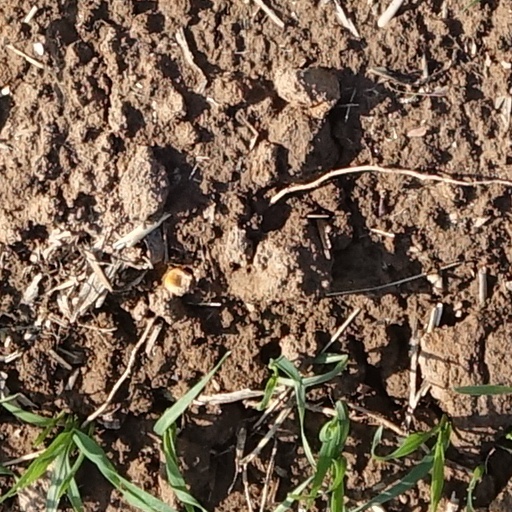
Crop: wheat